Picardy Spaniel

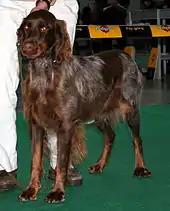
A Picardy Spaniel at a dog show in Poland.

The French Spaniel and the Picardy Spaniel are speculated to have stemmed from the Chien d' Oysel described in the writings of Gaston Phoebus. Hunting during this period in France was one of the favourite sports of the nobility and the French type of Spaniel became the favourite hunting dog of the French Royalty. The breed can be seen in paintings dating from this period by artists Alexandre-François Desportes and Jean-Baptiste Oudry. They were also the first breed of dog to be admitted into salons.